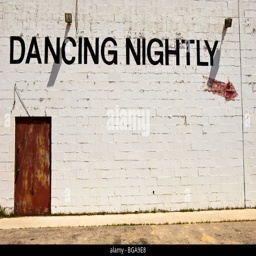
sign painted on an abandoned building